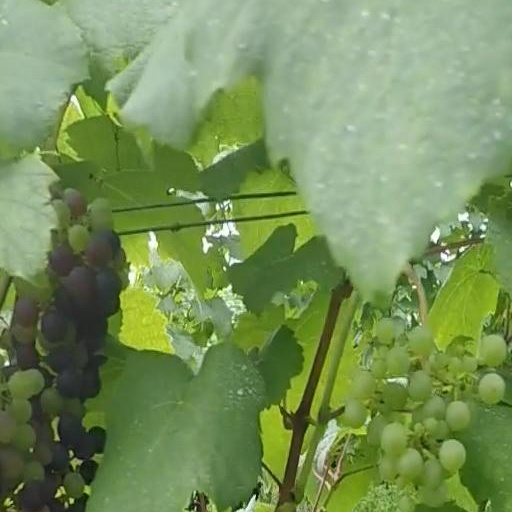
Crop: grape